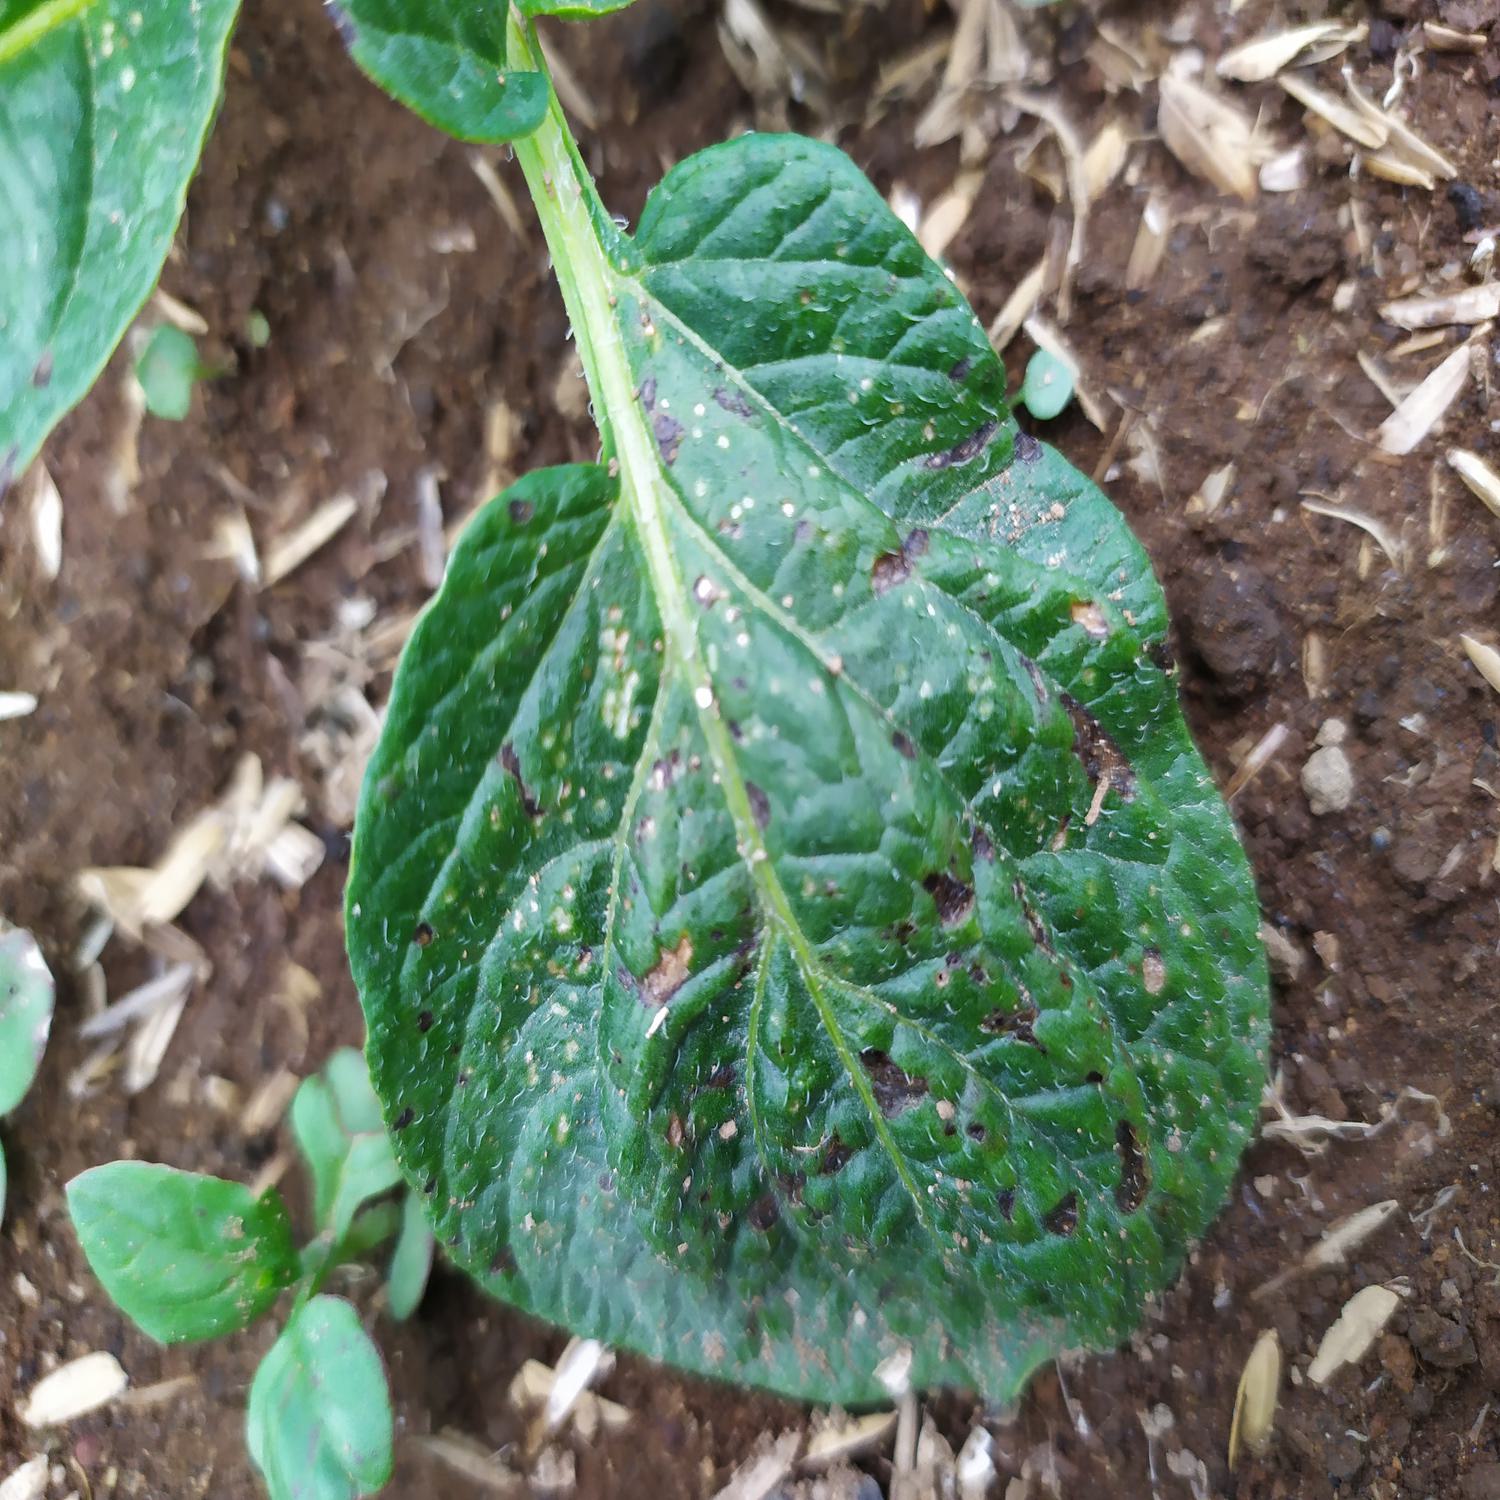
Label: Fungi